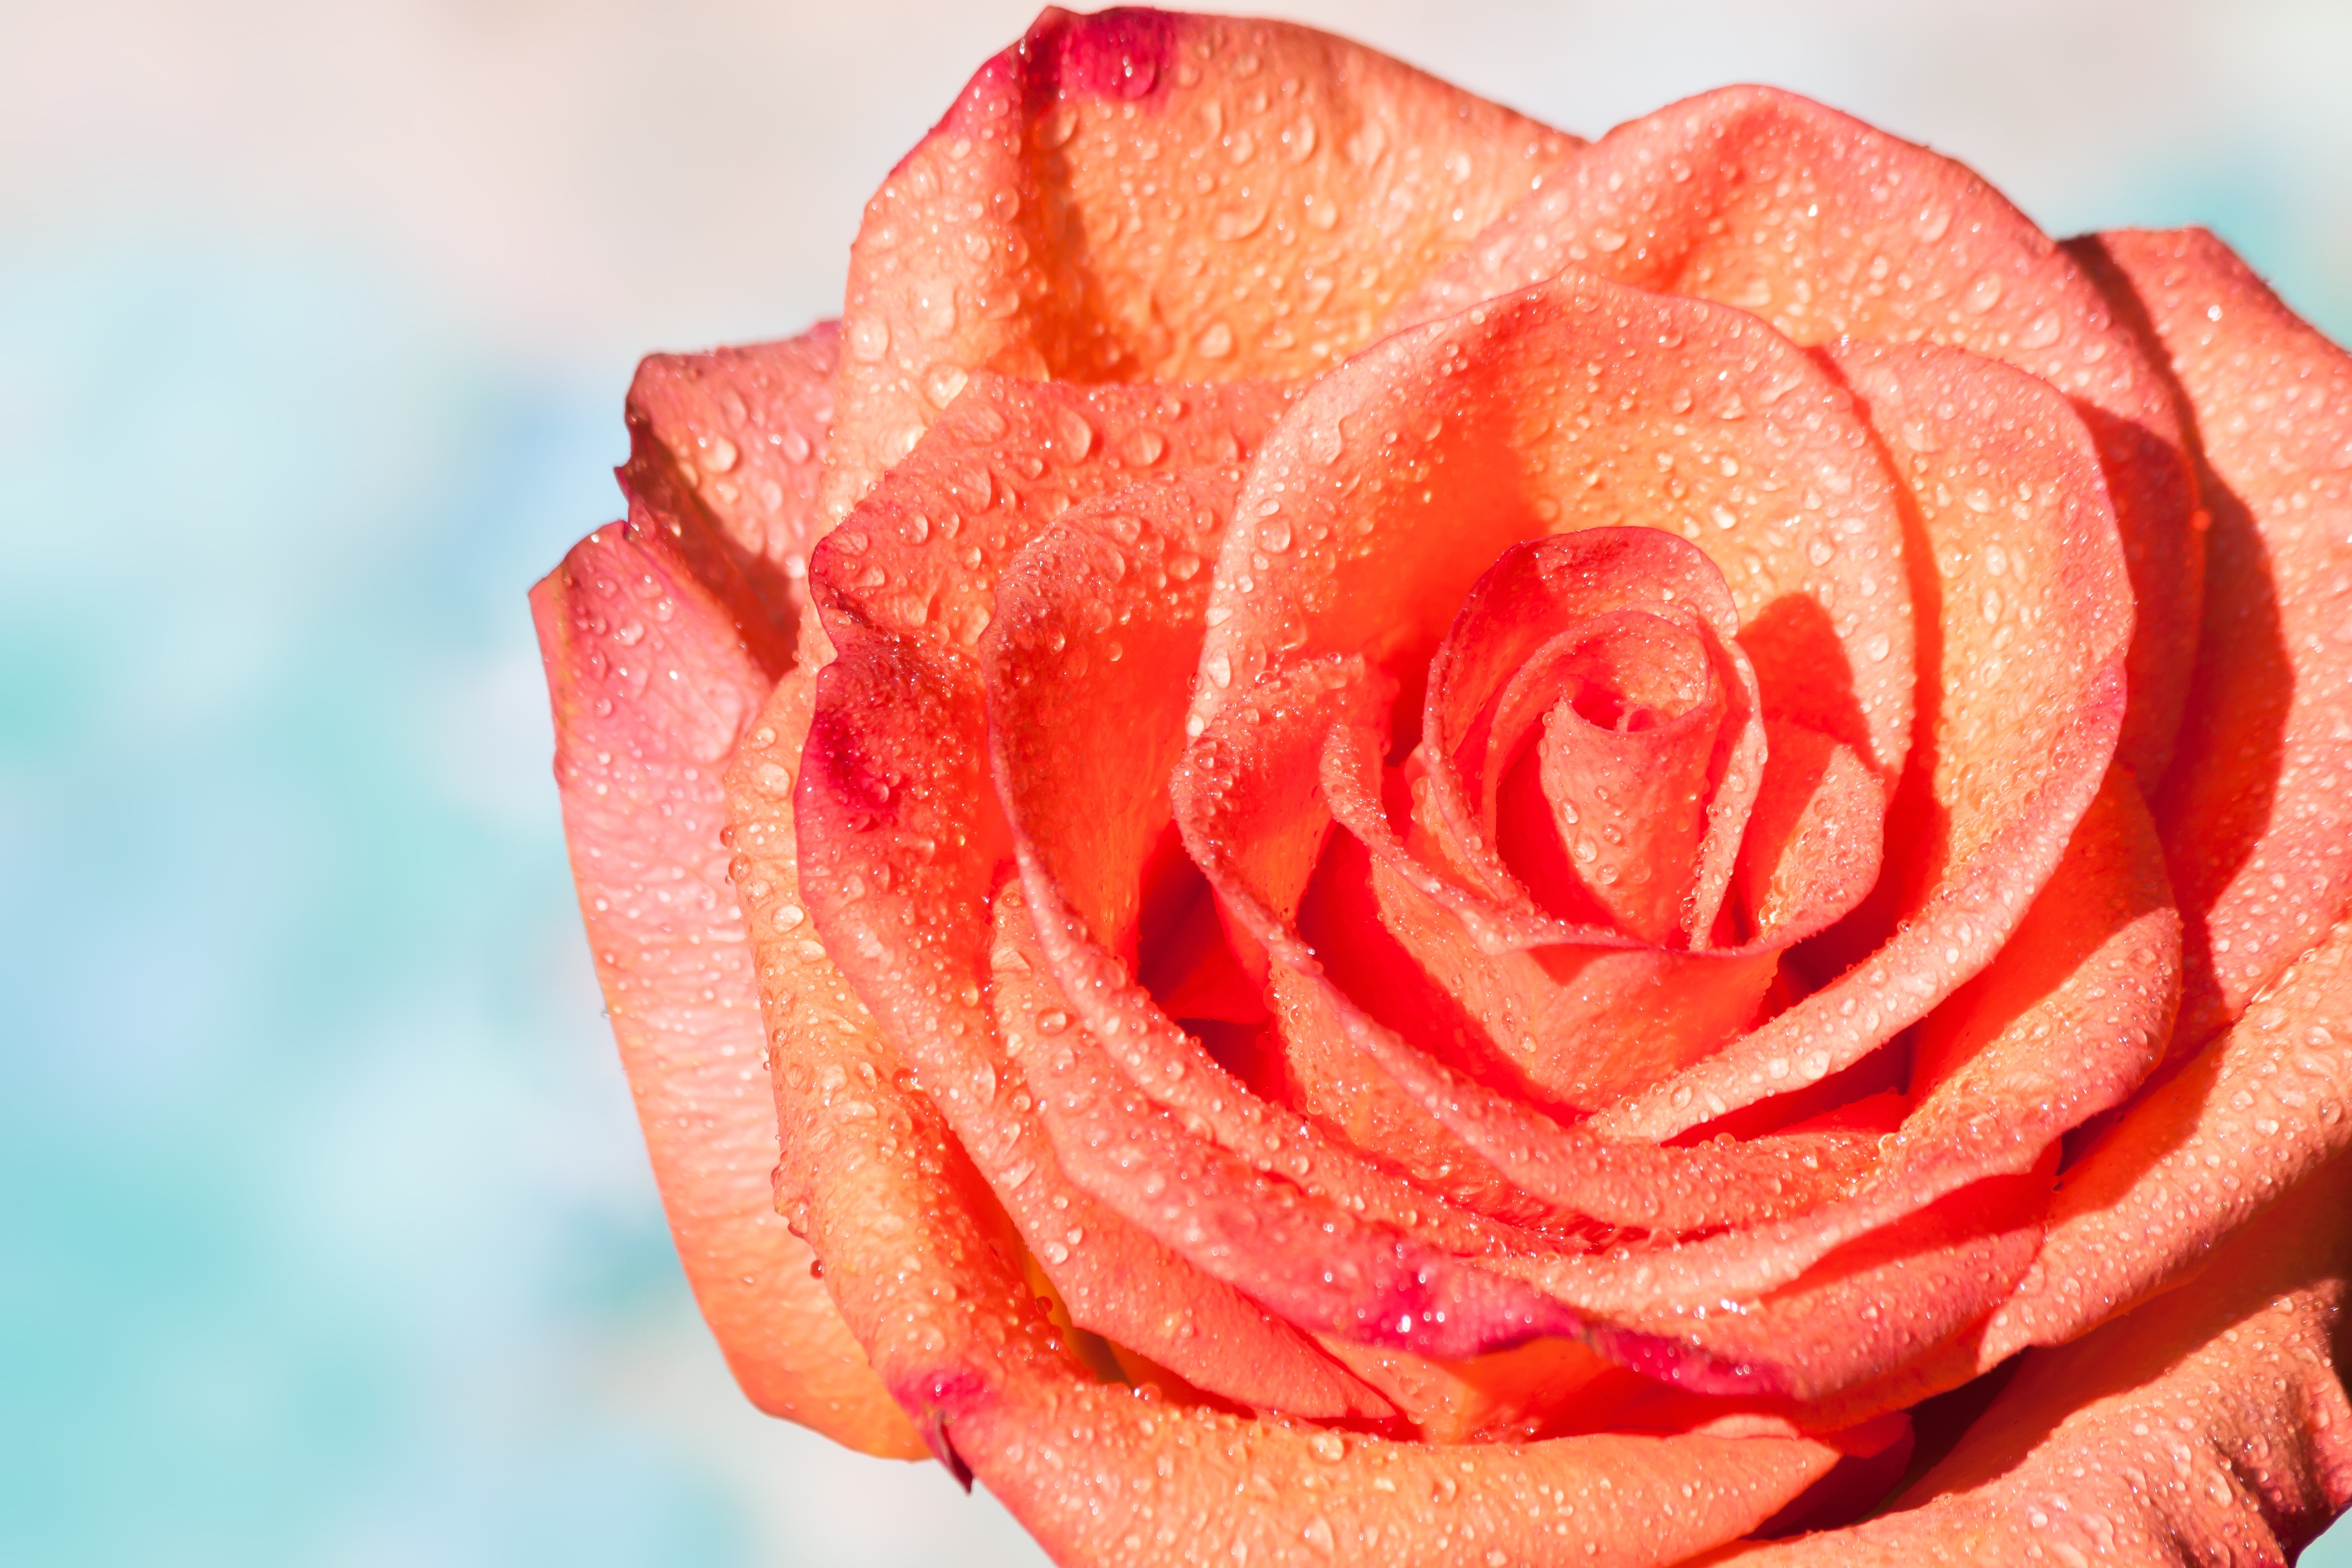
nature, blossom, plant, photography, flower, petal, bloom, summer, rose, orange, red, lush, macro, garden, pink, close up, turquoise, decorative, painted, salmon, fragrant, tender, fill, composites, pastellfarben, macro photography, fund, flowering plant, garden roses, rose family, land plant